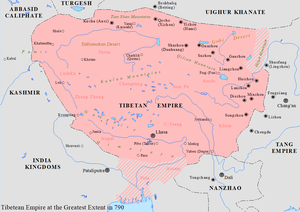
Tibetanske imperium / Styret under Trisong Detsen (756-797 eller 804)
Kort over tibetanske imperium under dets største udstrækning i 790.
Det tibetanske imperium eksisterede fra det 7. til 9. århundrede, da Tibet blev forenet som et stort og stærkt imperium og styrede et område, der var betydeligt større end det tibetanske plateau, og som strakte sig til dele af Østasien, Centralasien og Sydasien.